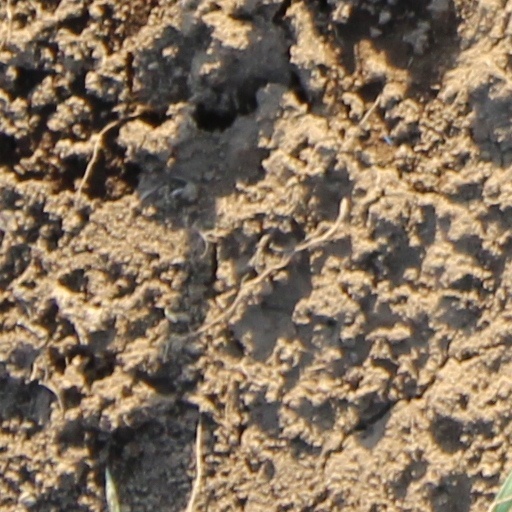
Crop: wheat